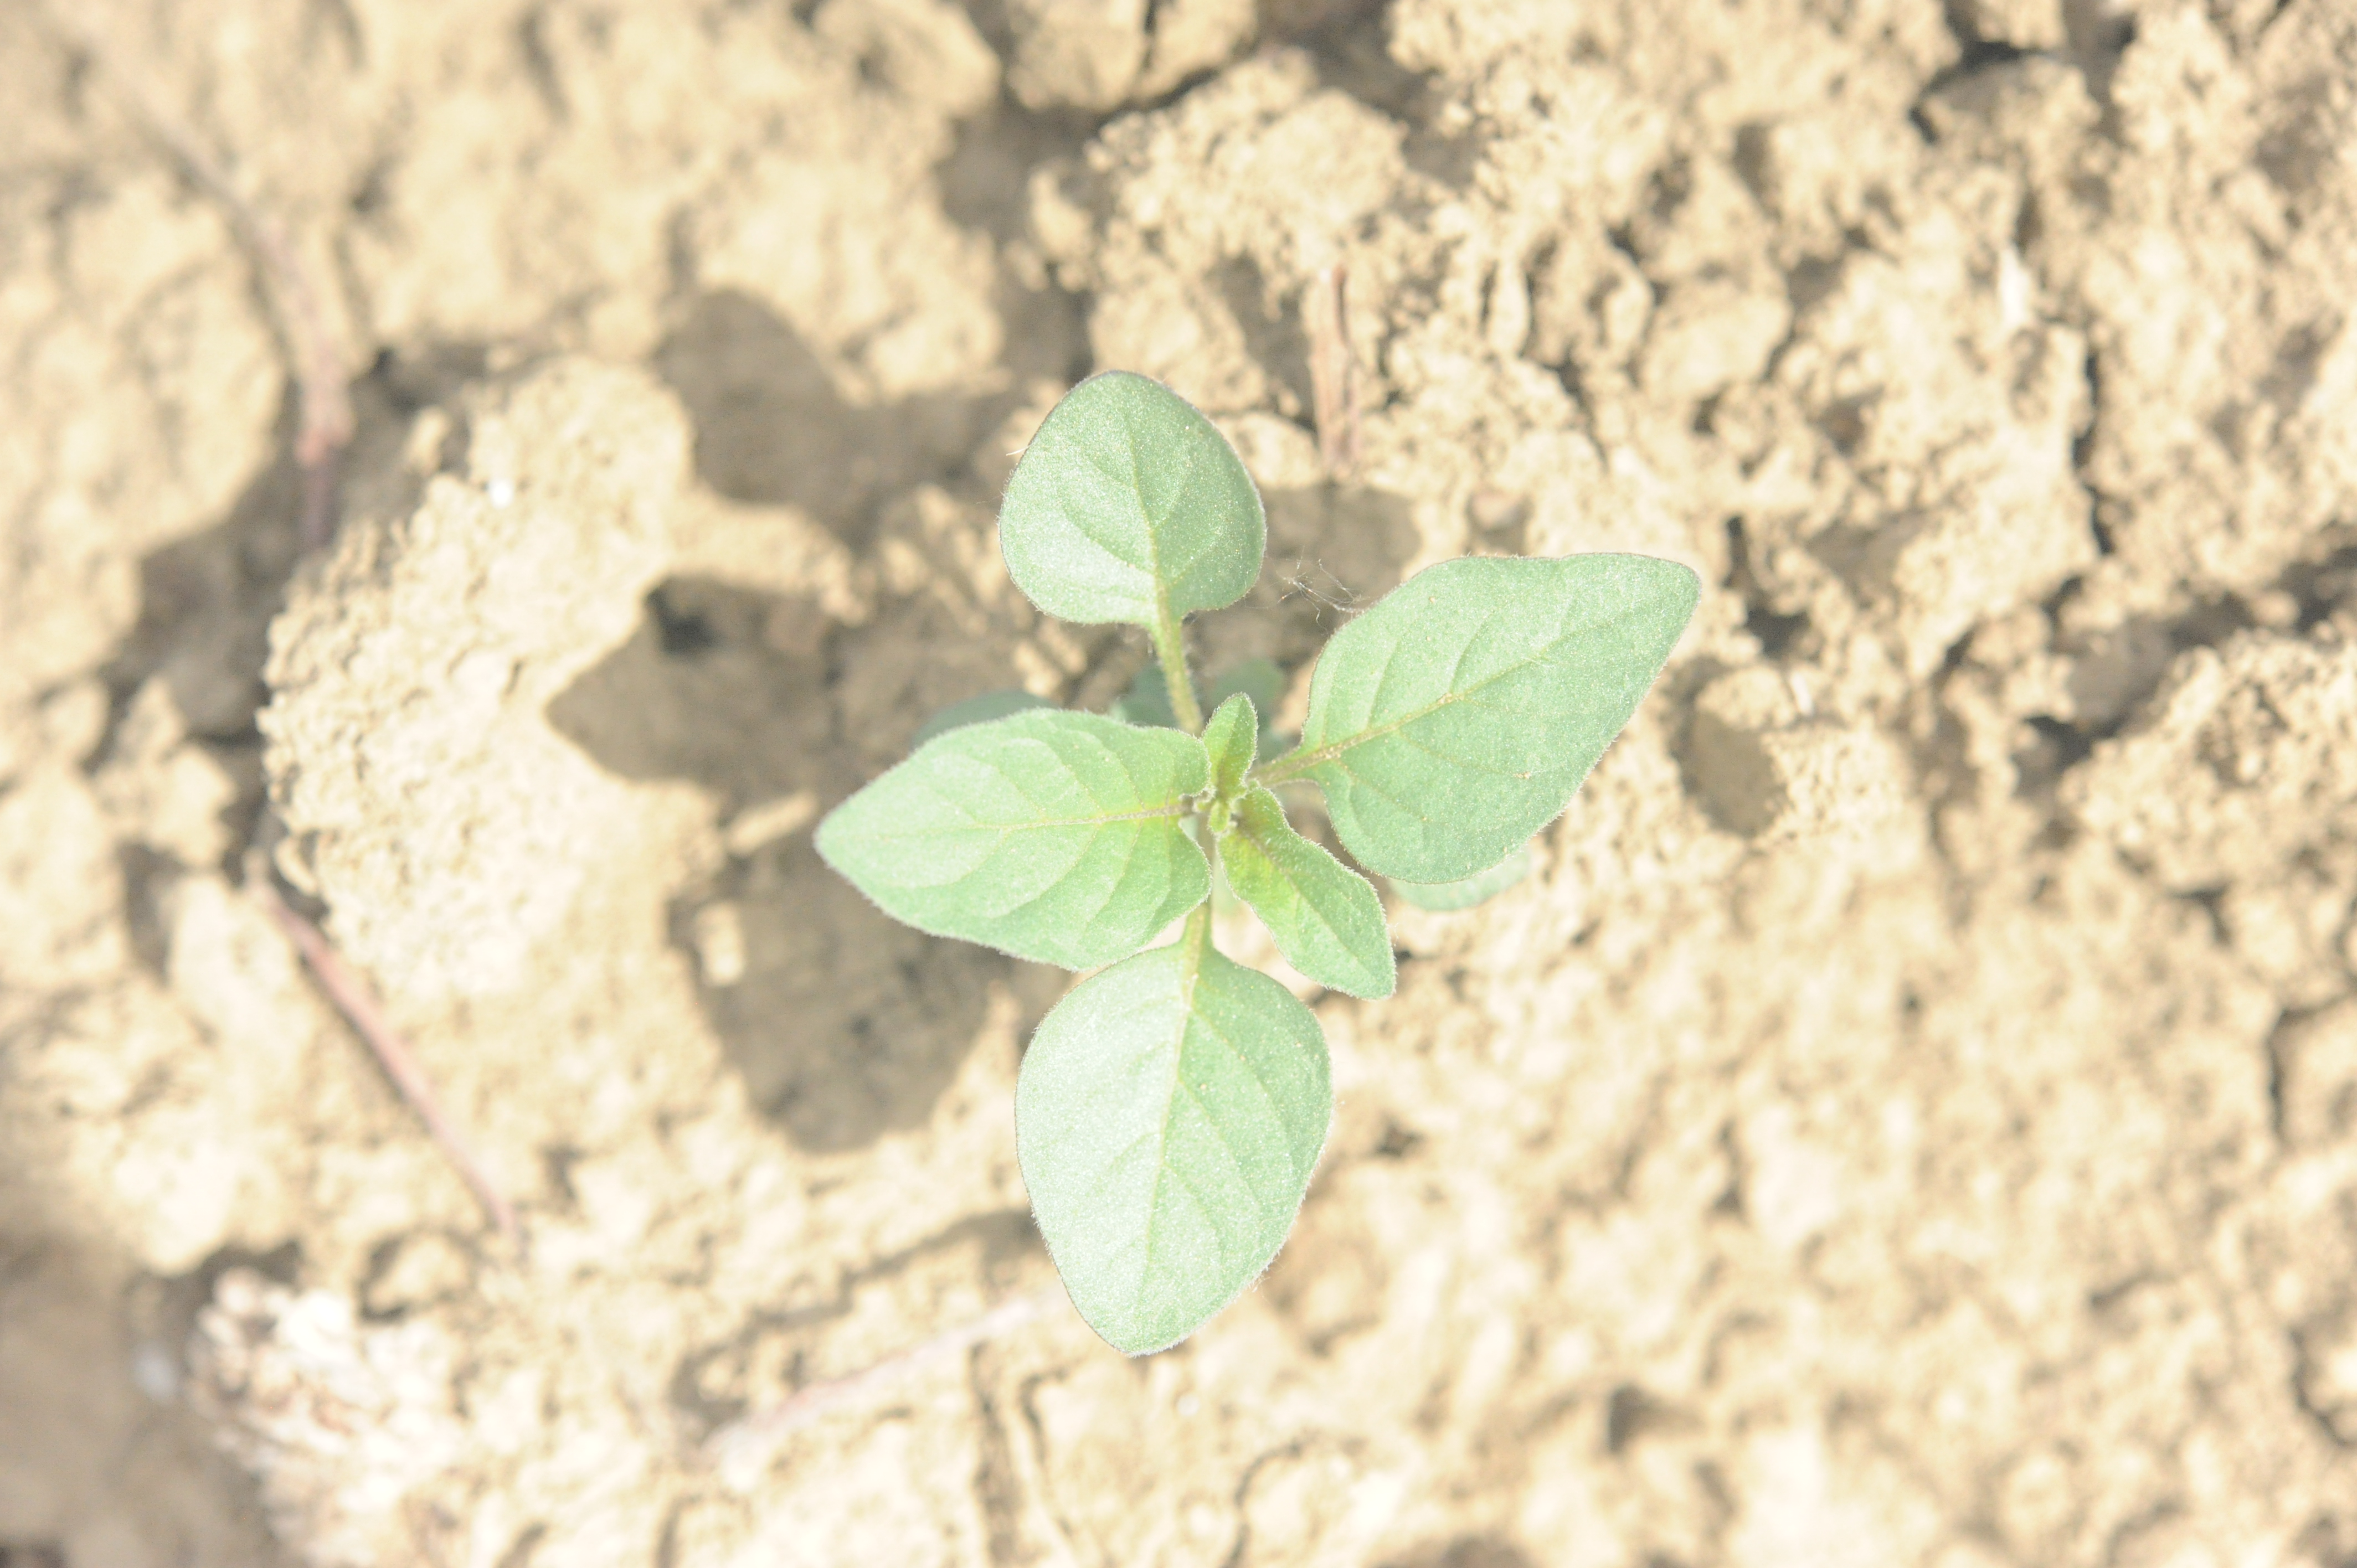
Label: black_nightshade